Effects of Hurricane Katrina in New Orleans

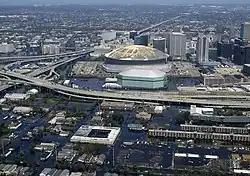
An aerial view of the flooding in part of the Central Business District. The Superdome is at the center where many people stayed through the course of Katrina.

Most of the city’s major roads were damaged. The only route out of the city was east to the West Bank of New Orleans on the Crescent City Connection bridge. The I-10 Twin Span Bridge traveling east towards Slidell suffered severe damage; 473 spans were separated from their supports and 64 spans dropped into the lake. The long Lake Pontchartrain Causeway escaped unscathed but was only carrying emergency traffic.